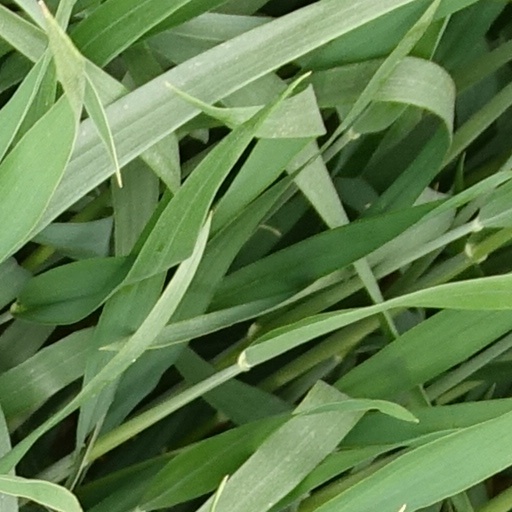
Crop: wheat